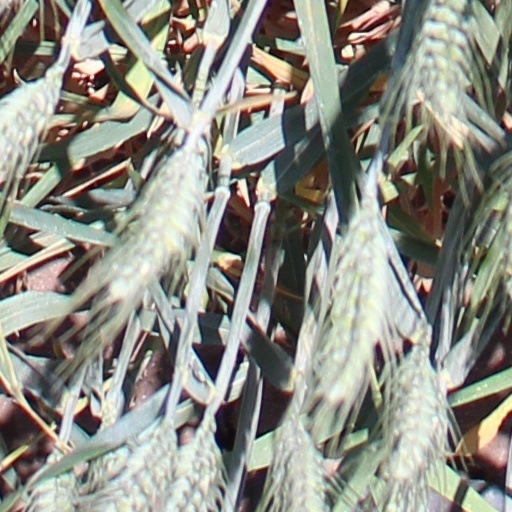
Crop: wheat